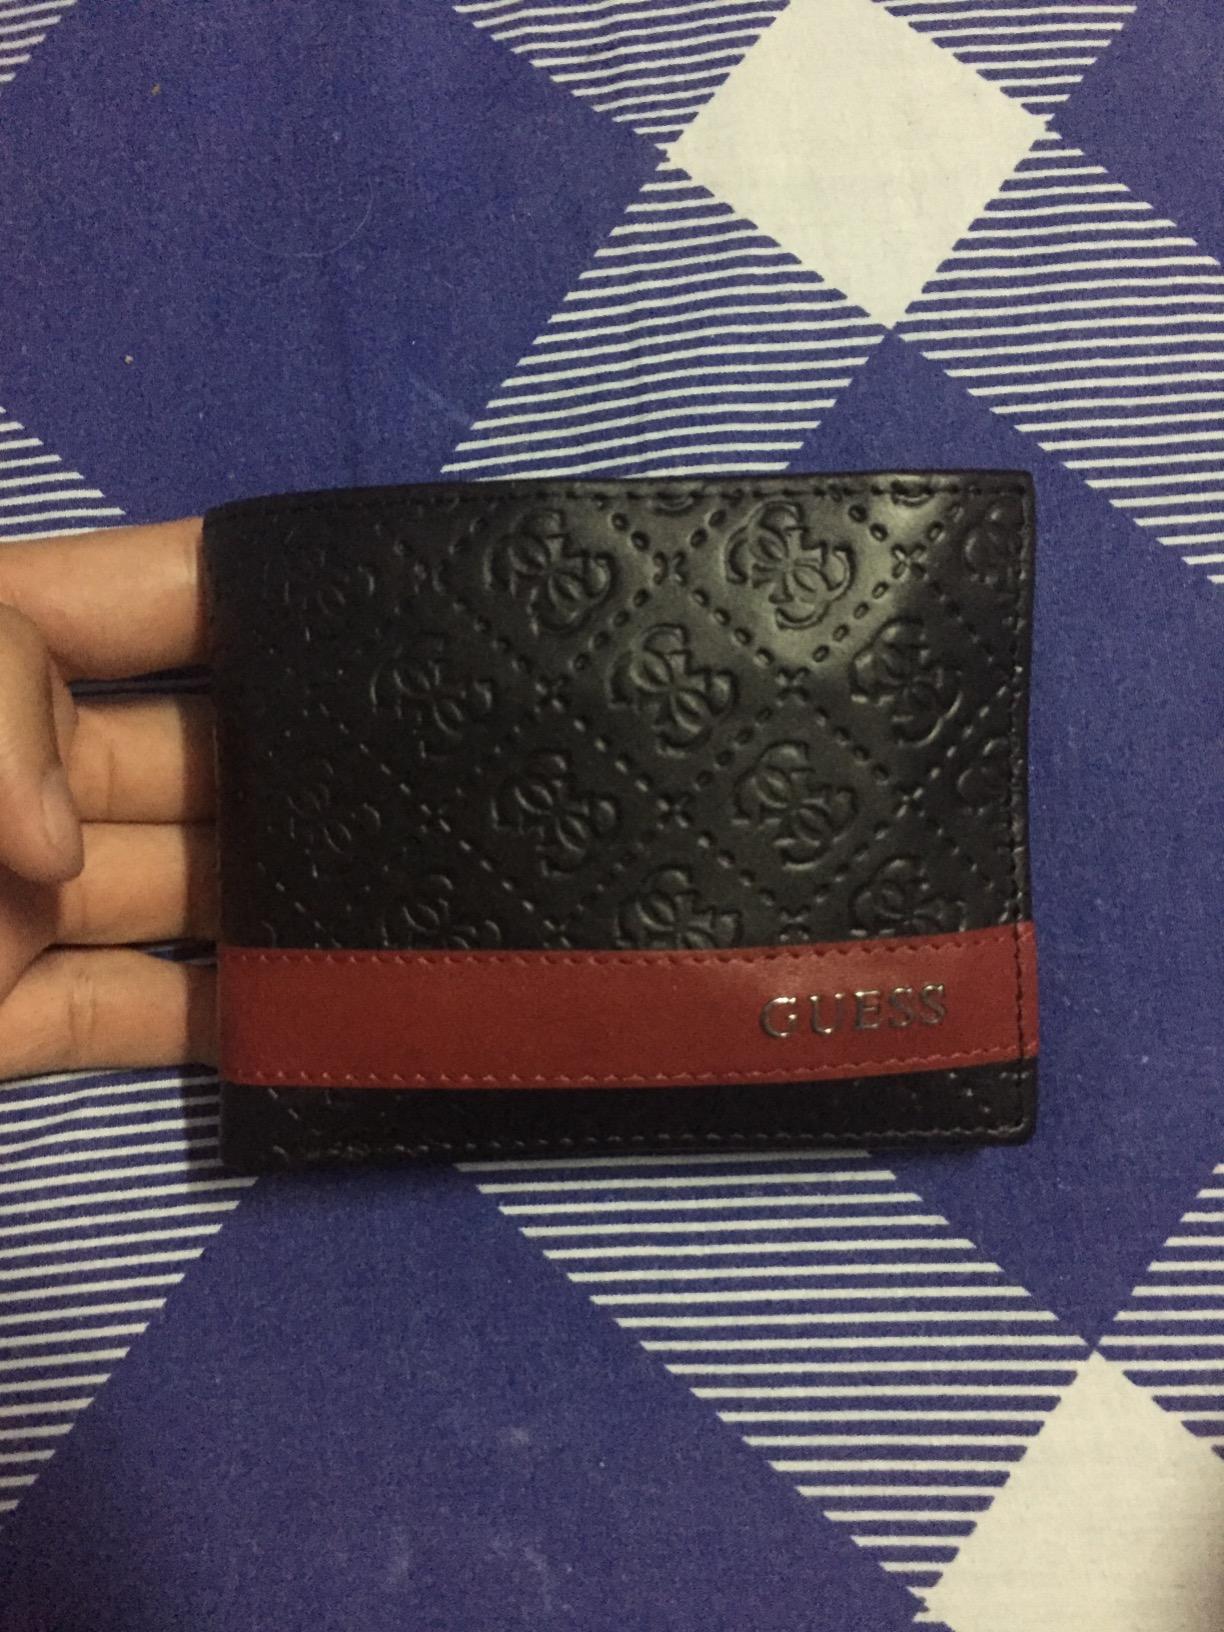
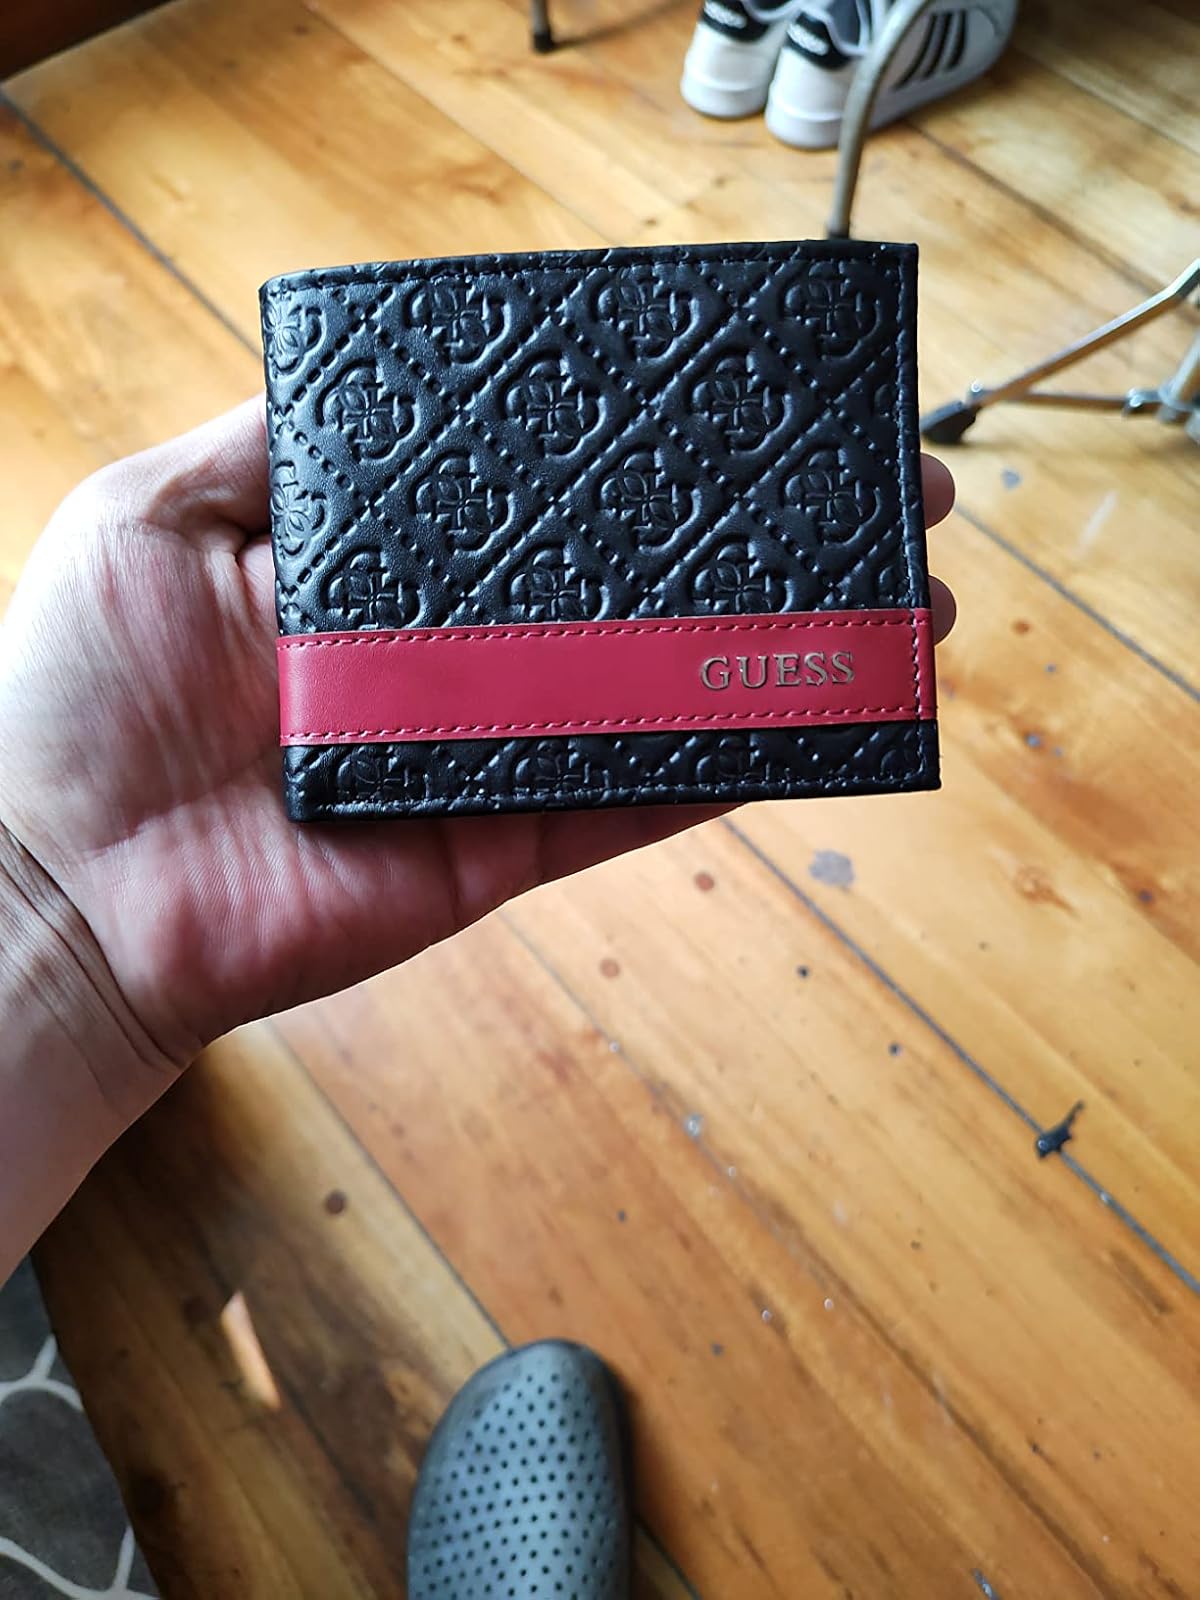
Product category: accessories_wallet
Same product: yes